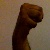
The image shows a hand gesture representing the letter 'M' in Indian Sign Language.